Transport in Cairo

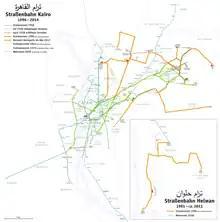
Tramway network

Constructed near the beginning of the 20th century, until 2014, the Cairo tramway network was still used in modern-day Cairo, especially in modern areas, like Heliopolis, Nasr City. During the 1970s government policies favoured making space for cars, resulting in the removal of over half of the 120 km network. Trams were removed entirely from central Cairo but continued to run in Heliopolis and Helwan. However, in 2015, the tramway rails were removed and the streets and side walks became wider. The reason according to the city council is that "it has been rarely used by anyone during the past decade as it is a slow mean of transportation and it has a limited geographical coverage".